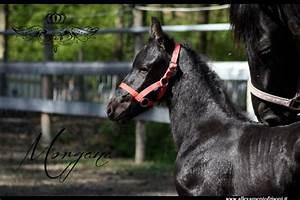
horse